Ernest Seaman

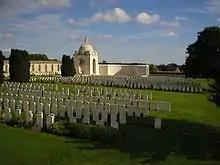
The Tyne Cot Memorial to the Missing, shown here in the background, includes a commemoration to Seaman.

Seaman has no known grave but is commemorated at the Tyne Cot Memorial to the Missing near Ypres, the memorial to the 36th Division at the Ulster Tower near Thiepval on the Somme, Felixstowe War Memorial in Suffolk, and the Scole War Memorial in Norfolk. King George V presented Seaman's VC to his mother in a ceremony at Buckingham Palace on 13 February 1919.